Semslinie

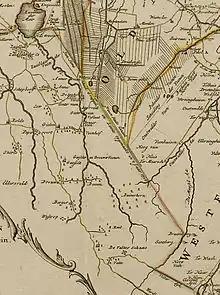
The Semslinie on a 1792 map

The Semslinie is a part of the border between the Dutch provinces of Groningen and Drenthe that runs right through the former Bourtanger Moor. The almost straight line runs from Wolfsbarge to the Huis ter Haar at Musselkanaal.